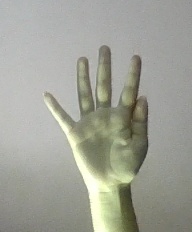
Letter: sheen